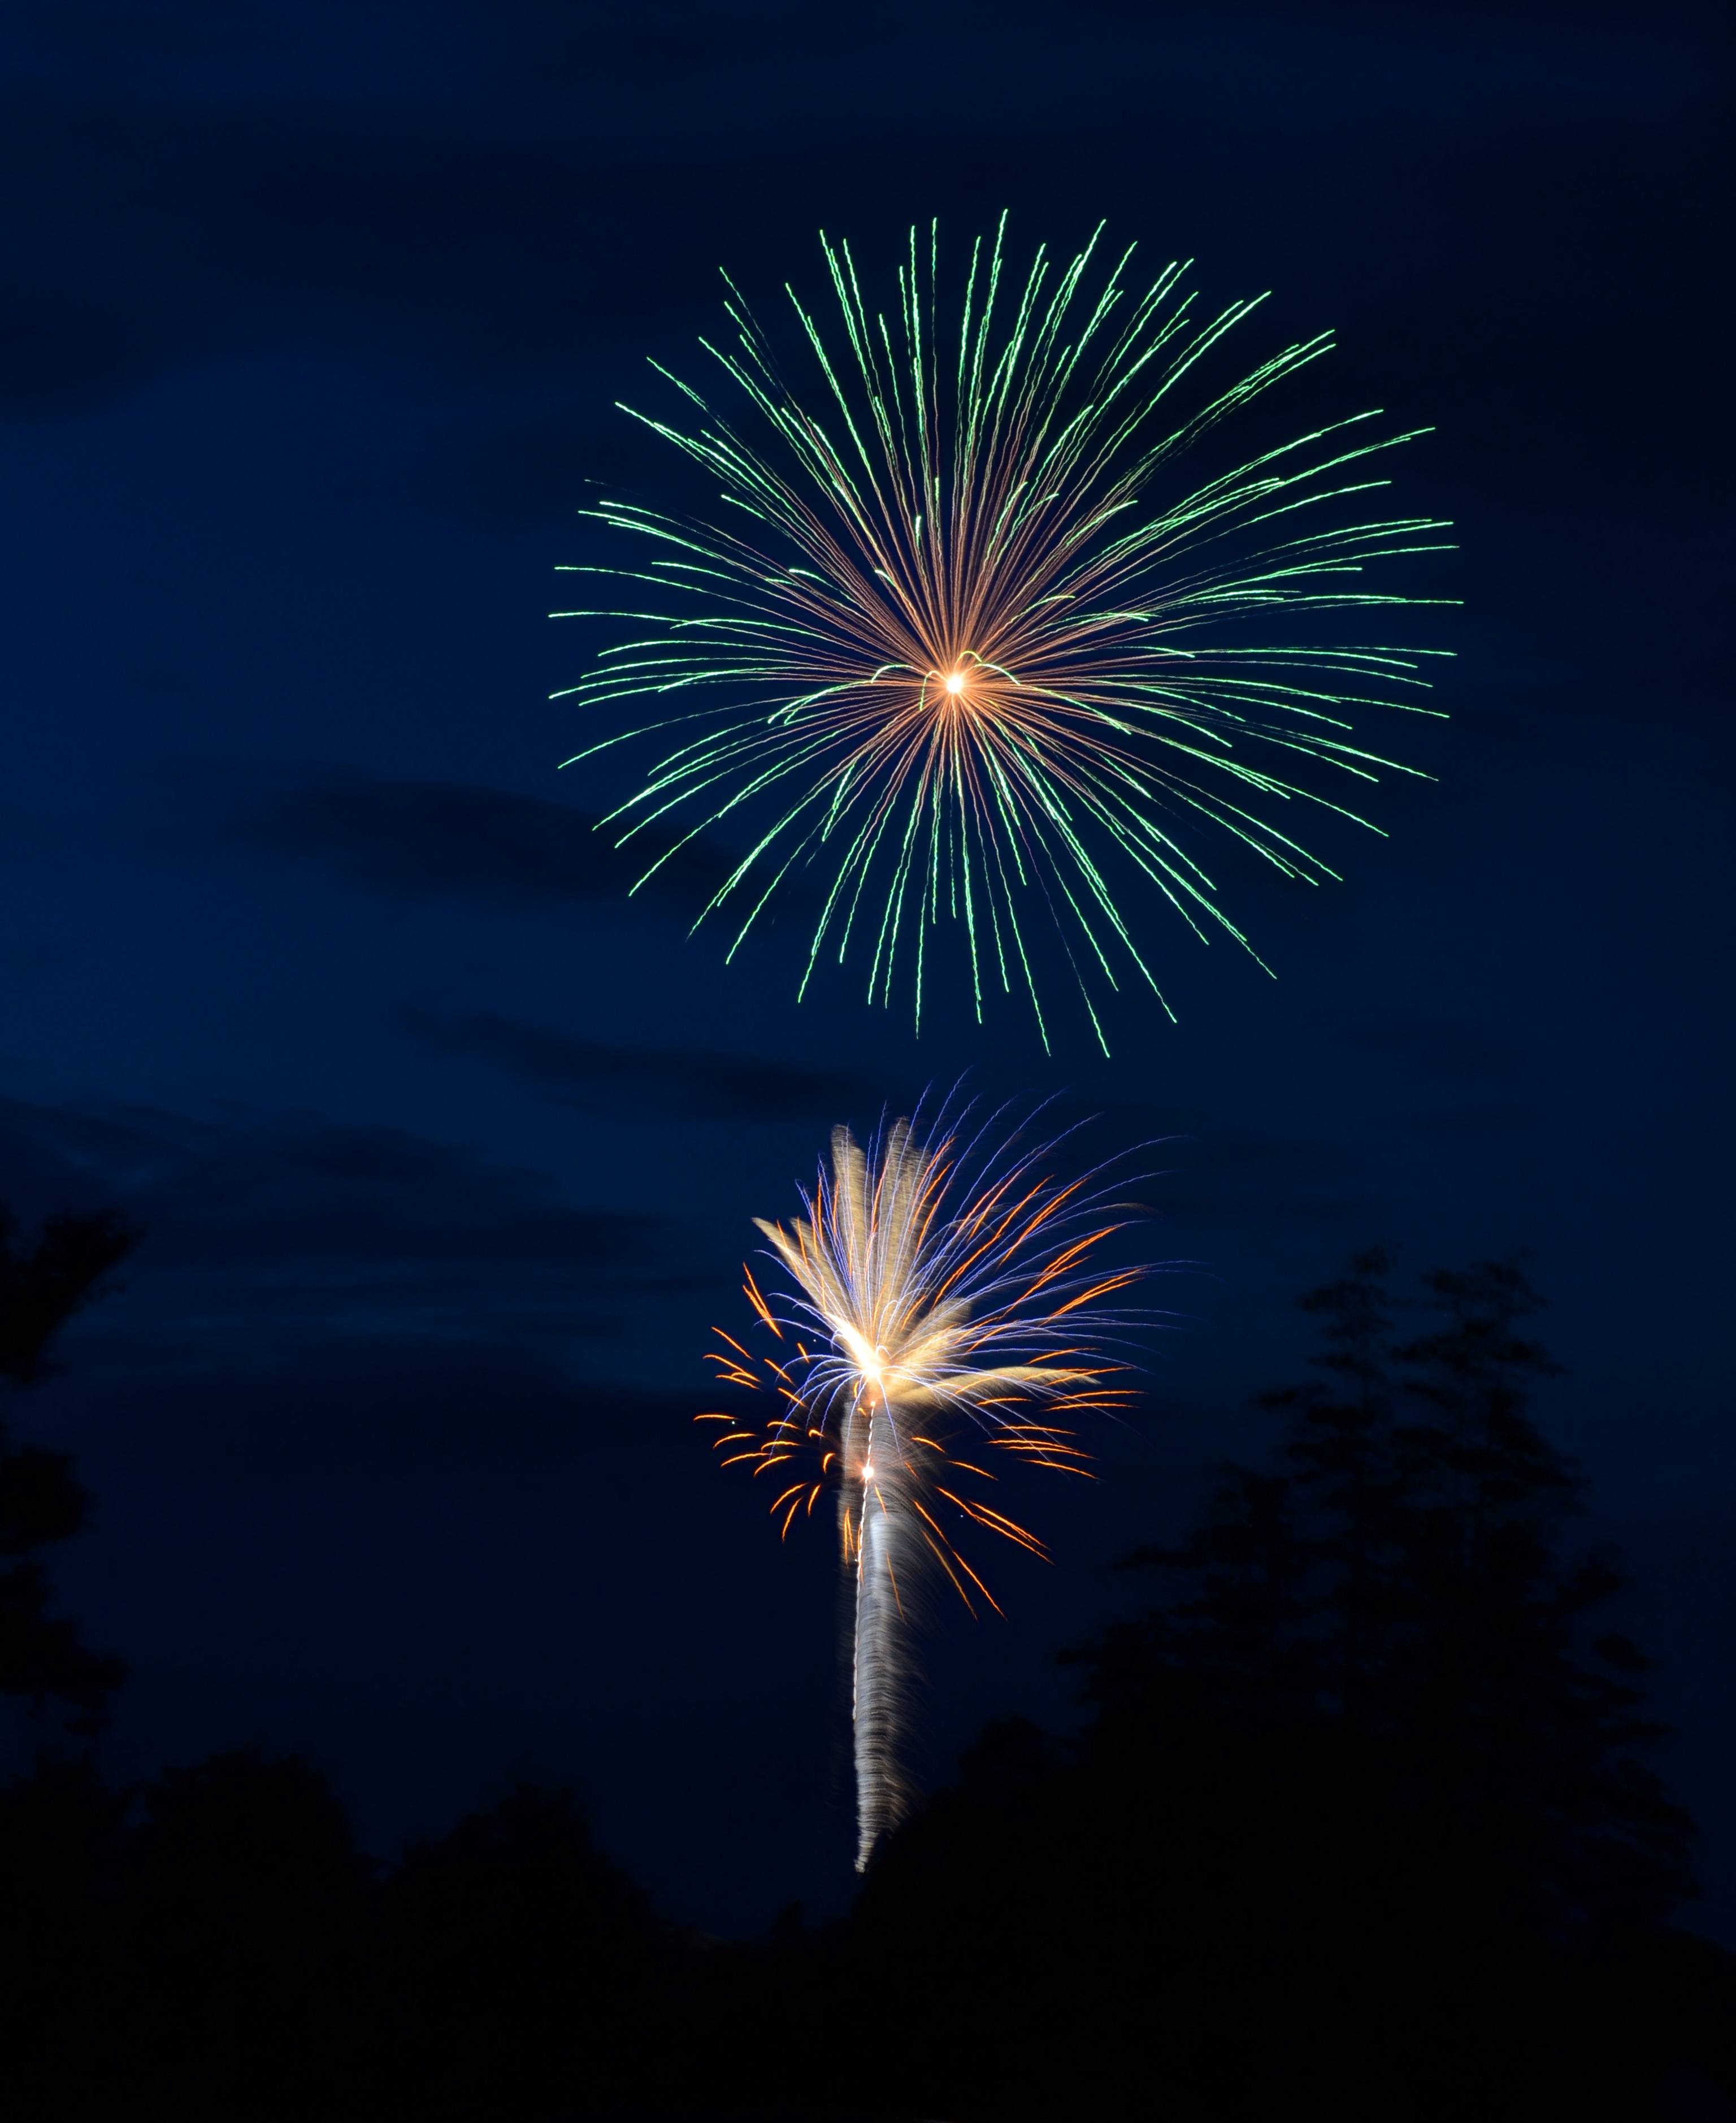
sky, night, recreation, celebration, holiday, independence day, explosion, celebrate, festival, fireworks, happy, year, rockets, party, event, explosive, july 4th, cookout, outdoor recreation, fireworks vector, fireworks background